Zhadan i Sobaky

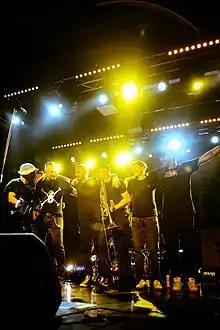
Zhadan and The Dogs band 2022 Poland

The band "Sobaky v Kosmosi" was created in 2000. It released two studio albums by 2008 and performed at various Ukrainian festivals: "Tavriyski Ihry", "Raz. Liv", "Muzychyi Ostriv", "5 ozer", "MazepaFest", "Den Nezalezhnosti z Makhnom," etc.